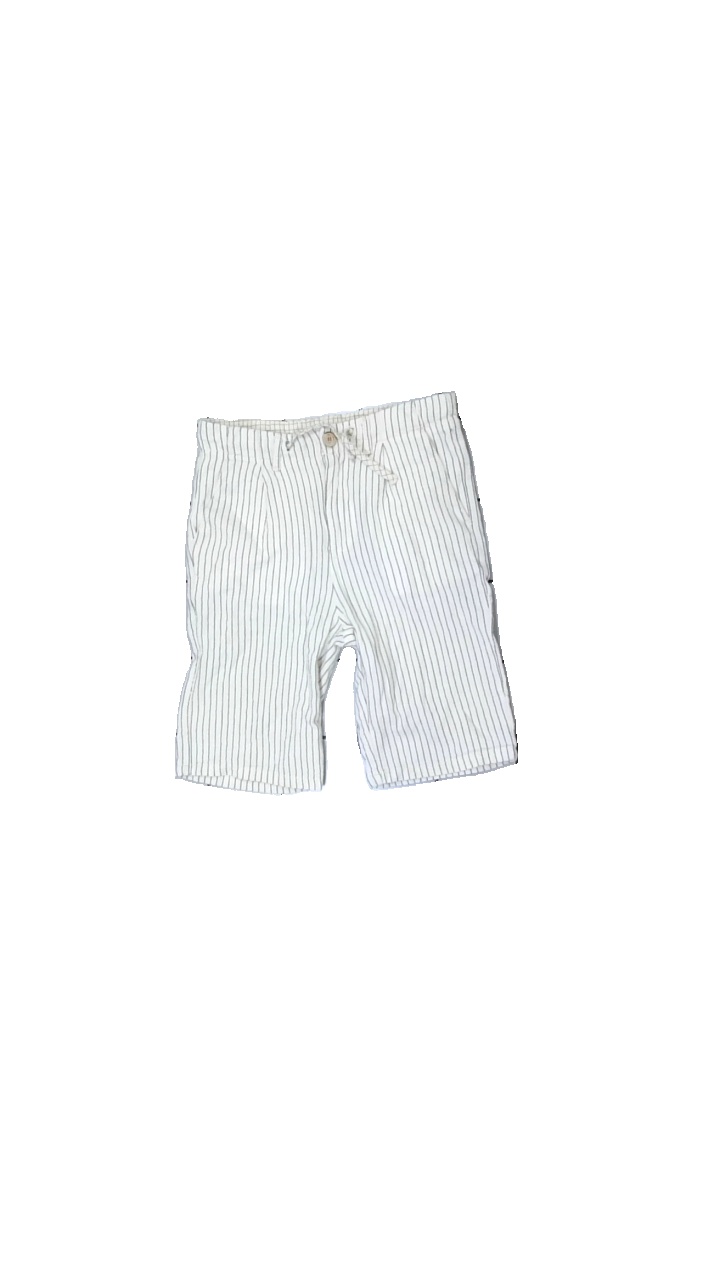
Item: Trousers (Children)
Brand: Zara
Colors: Beige, Blue
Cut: Regular, Cropped
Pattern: Striped
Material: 100% cott
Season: All
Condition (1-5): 3
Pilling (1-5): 4
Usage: Reuse
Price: <50